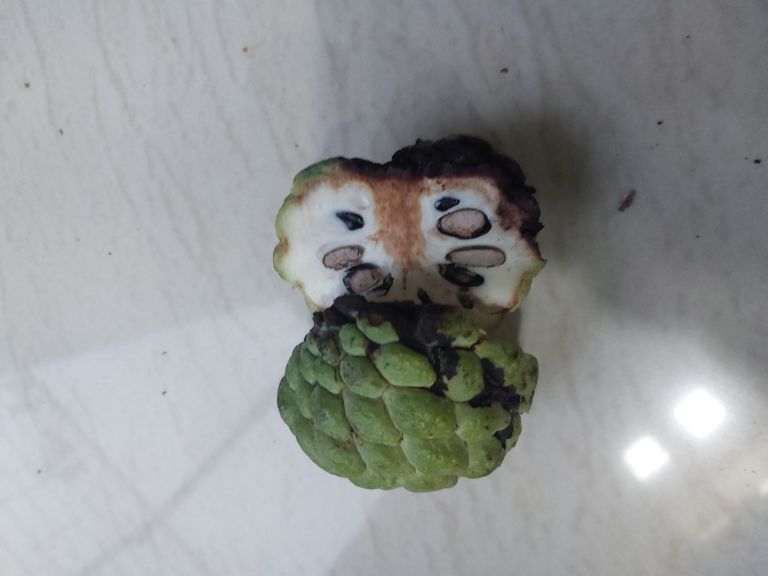
Disease label: Diplodia Rot